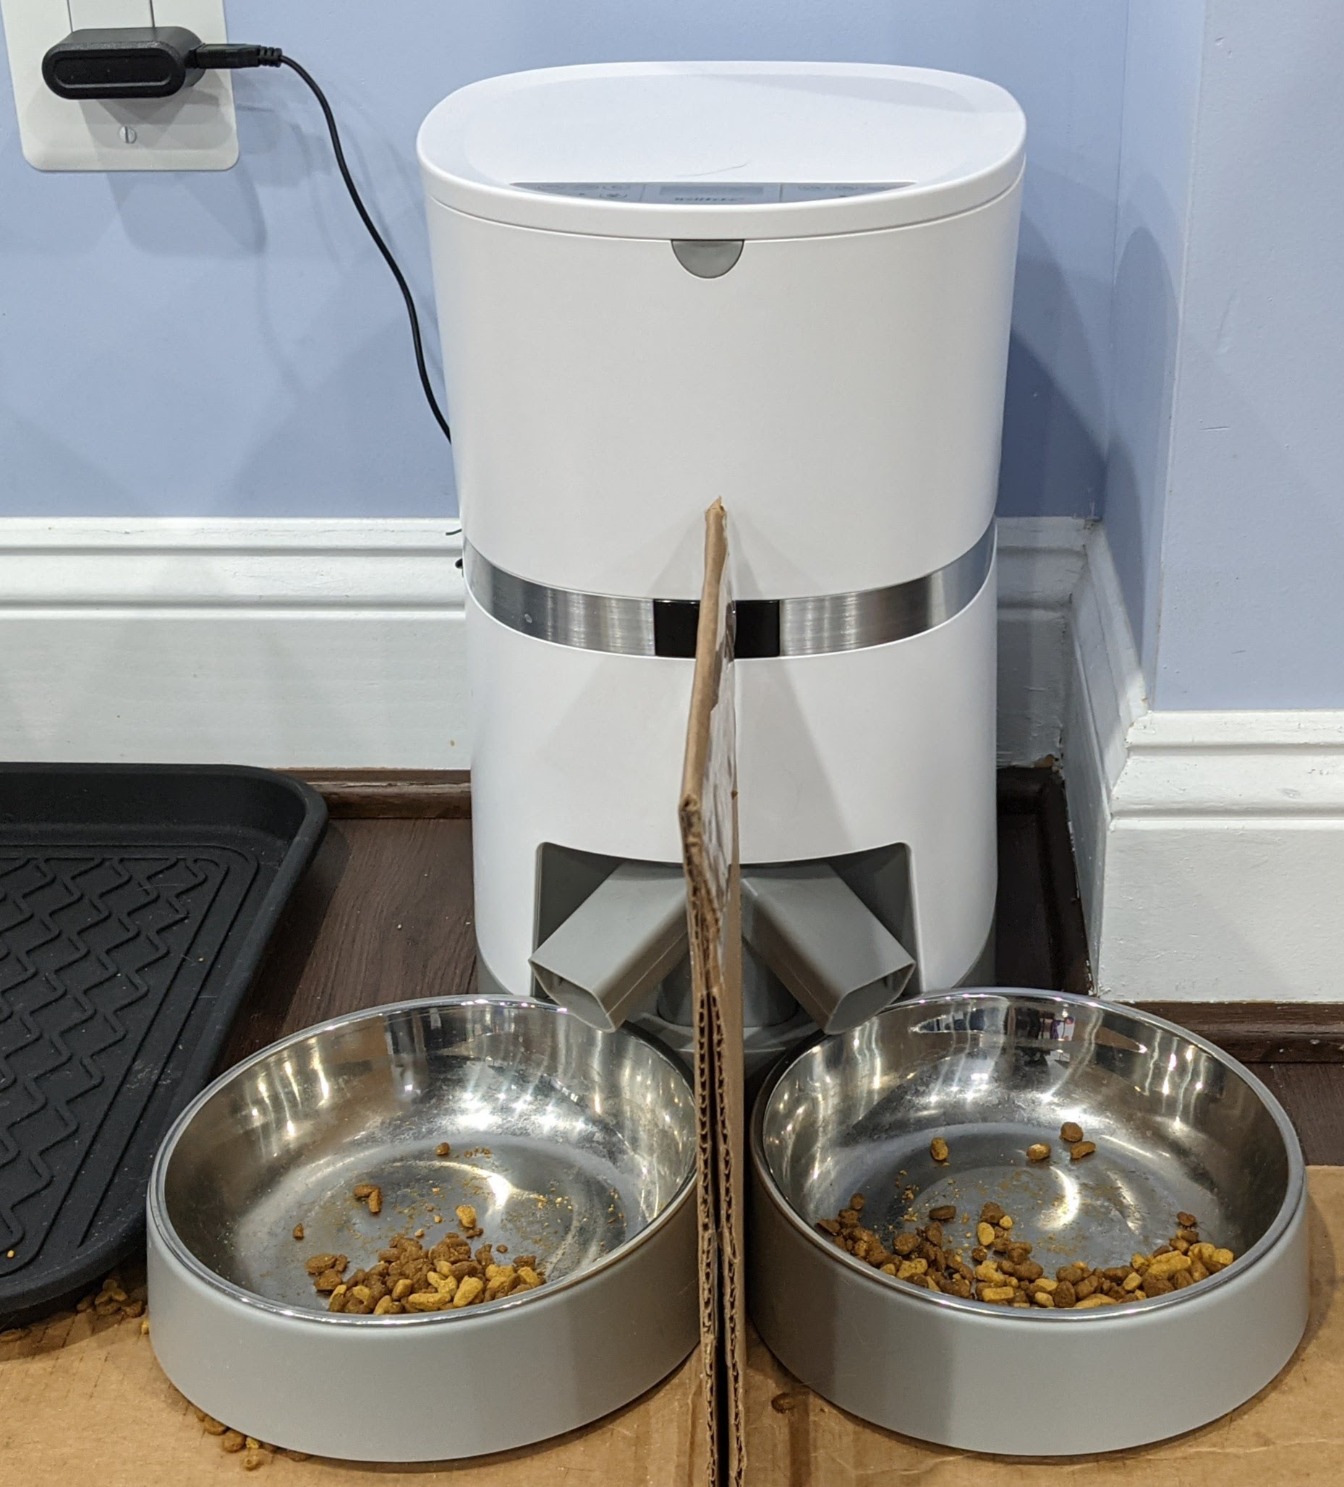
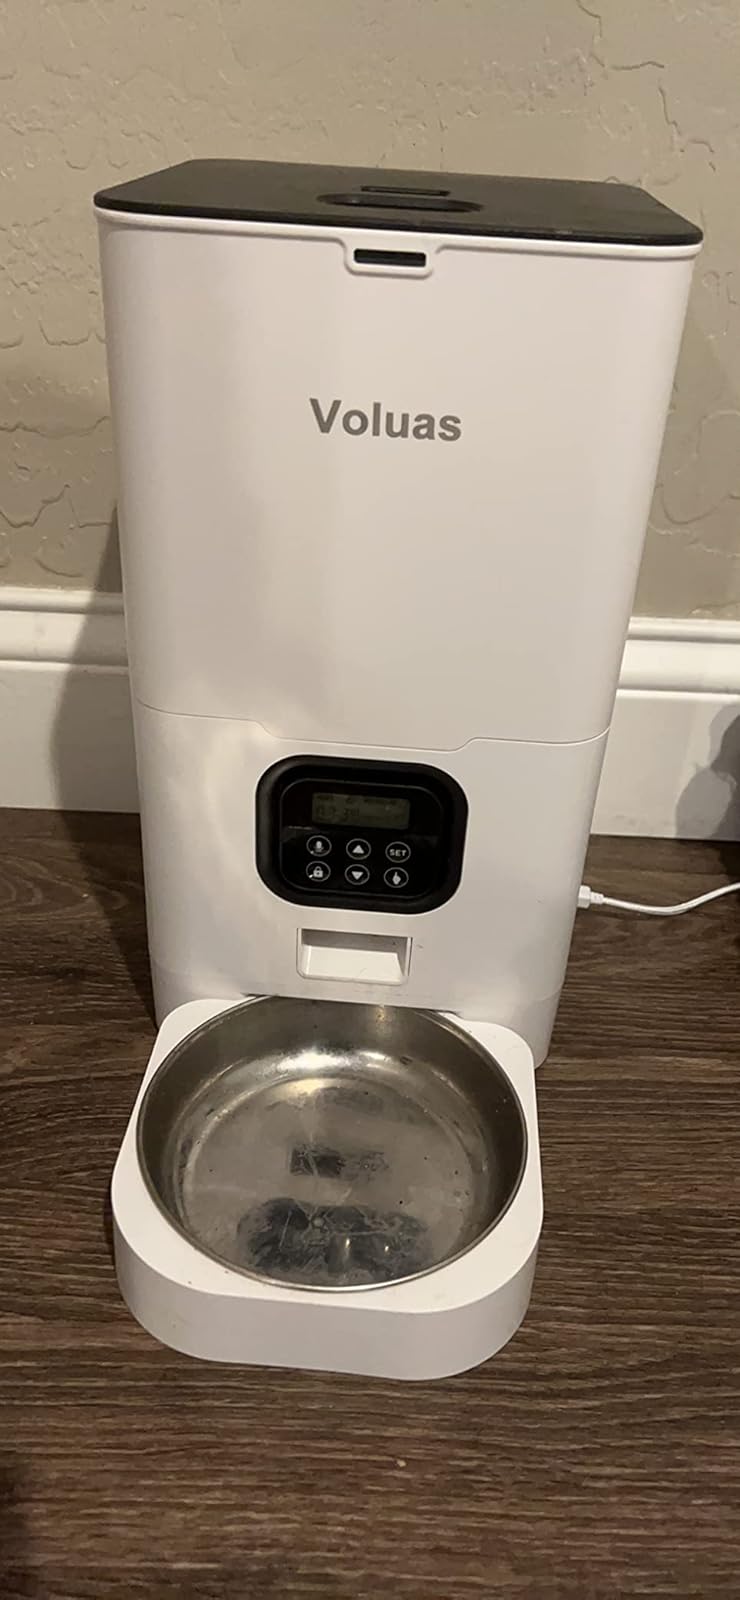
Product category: items_feeder
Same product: no